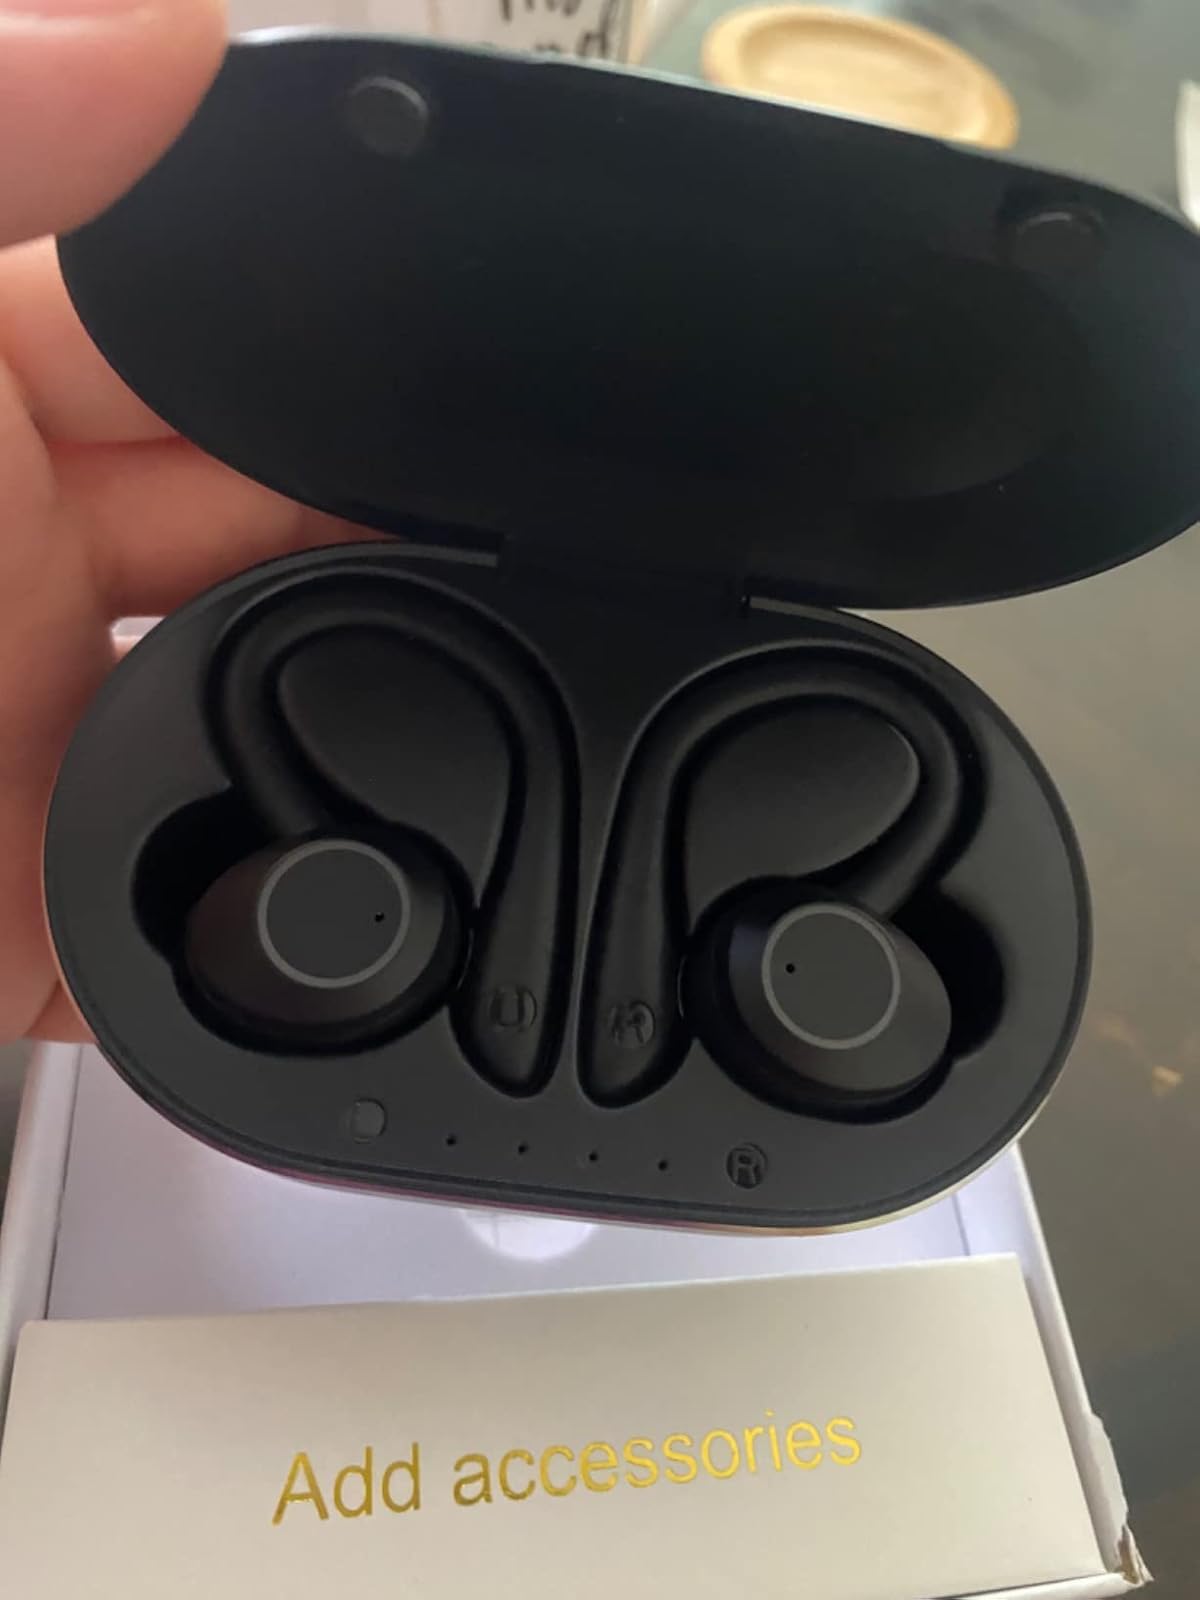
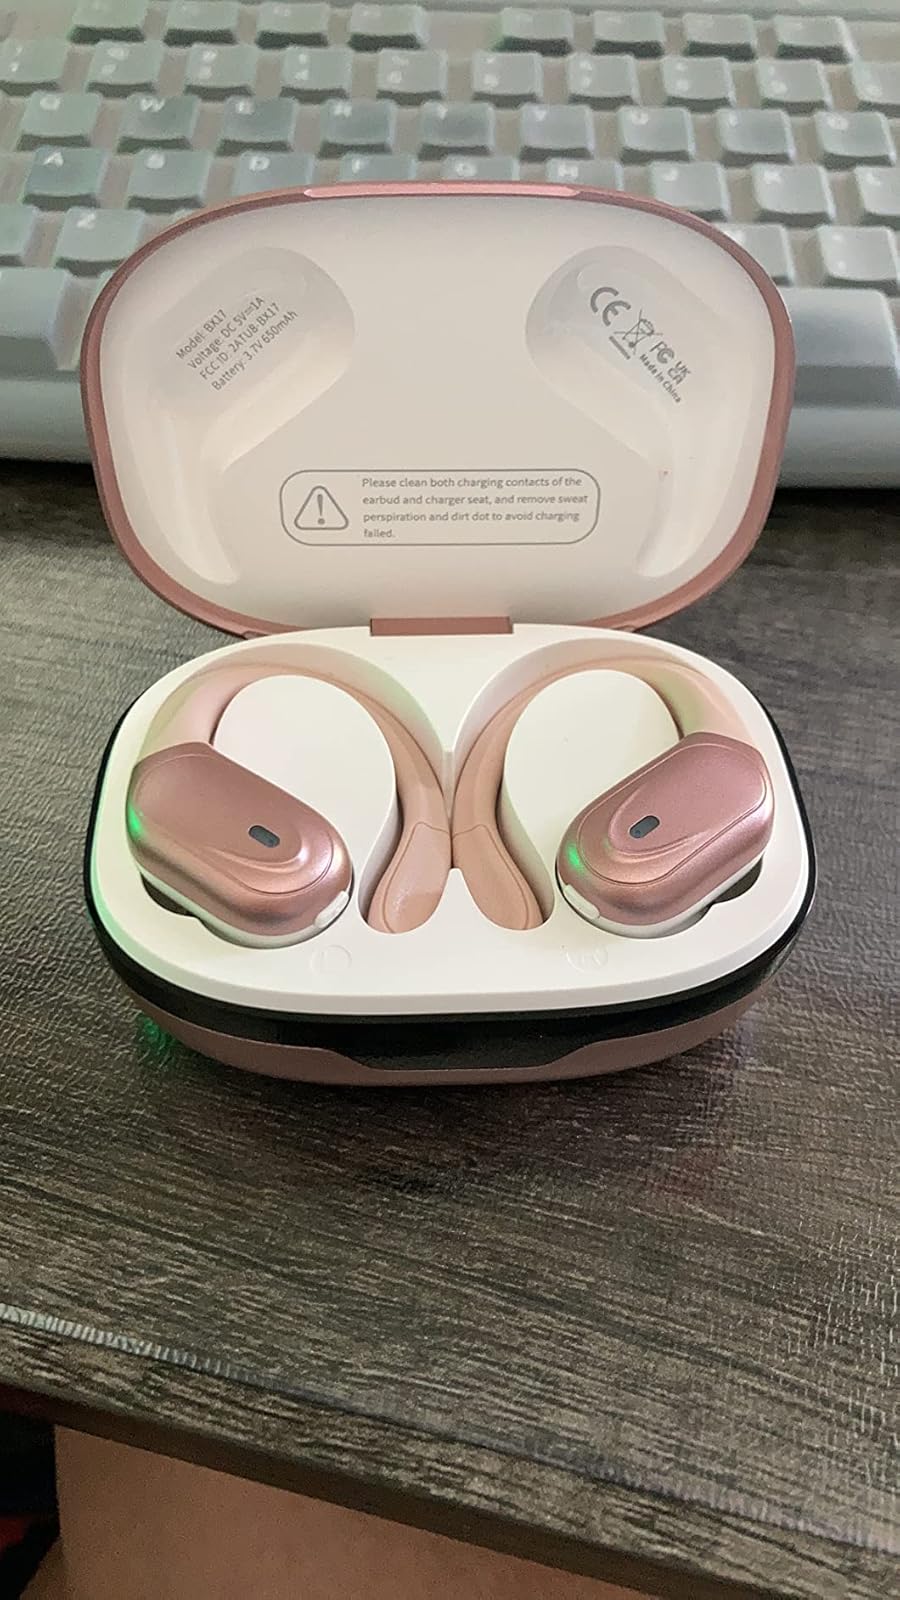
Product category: earbuds
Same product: no